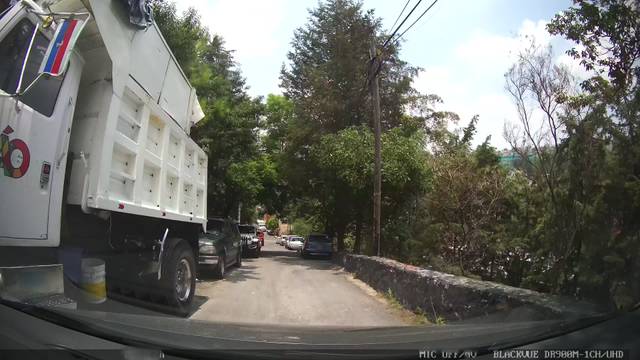
Region: Mexico
Coordinates: 19.36, -99.244